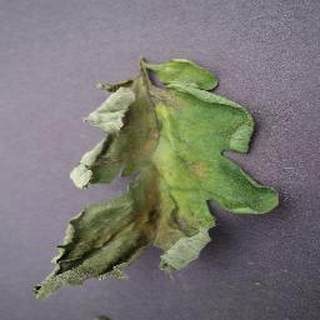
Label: tomato_late_blight